Bolton Law Courts

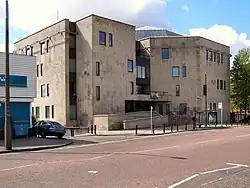
Bolton Law Courts

Bolton Law Courts is a Crown Court venue, which deals with criminal cases, and a County Court venue, which deals with civil cases, in Black Horse Street, Bolton, England.